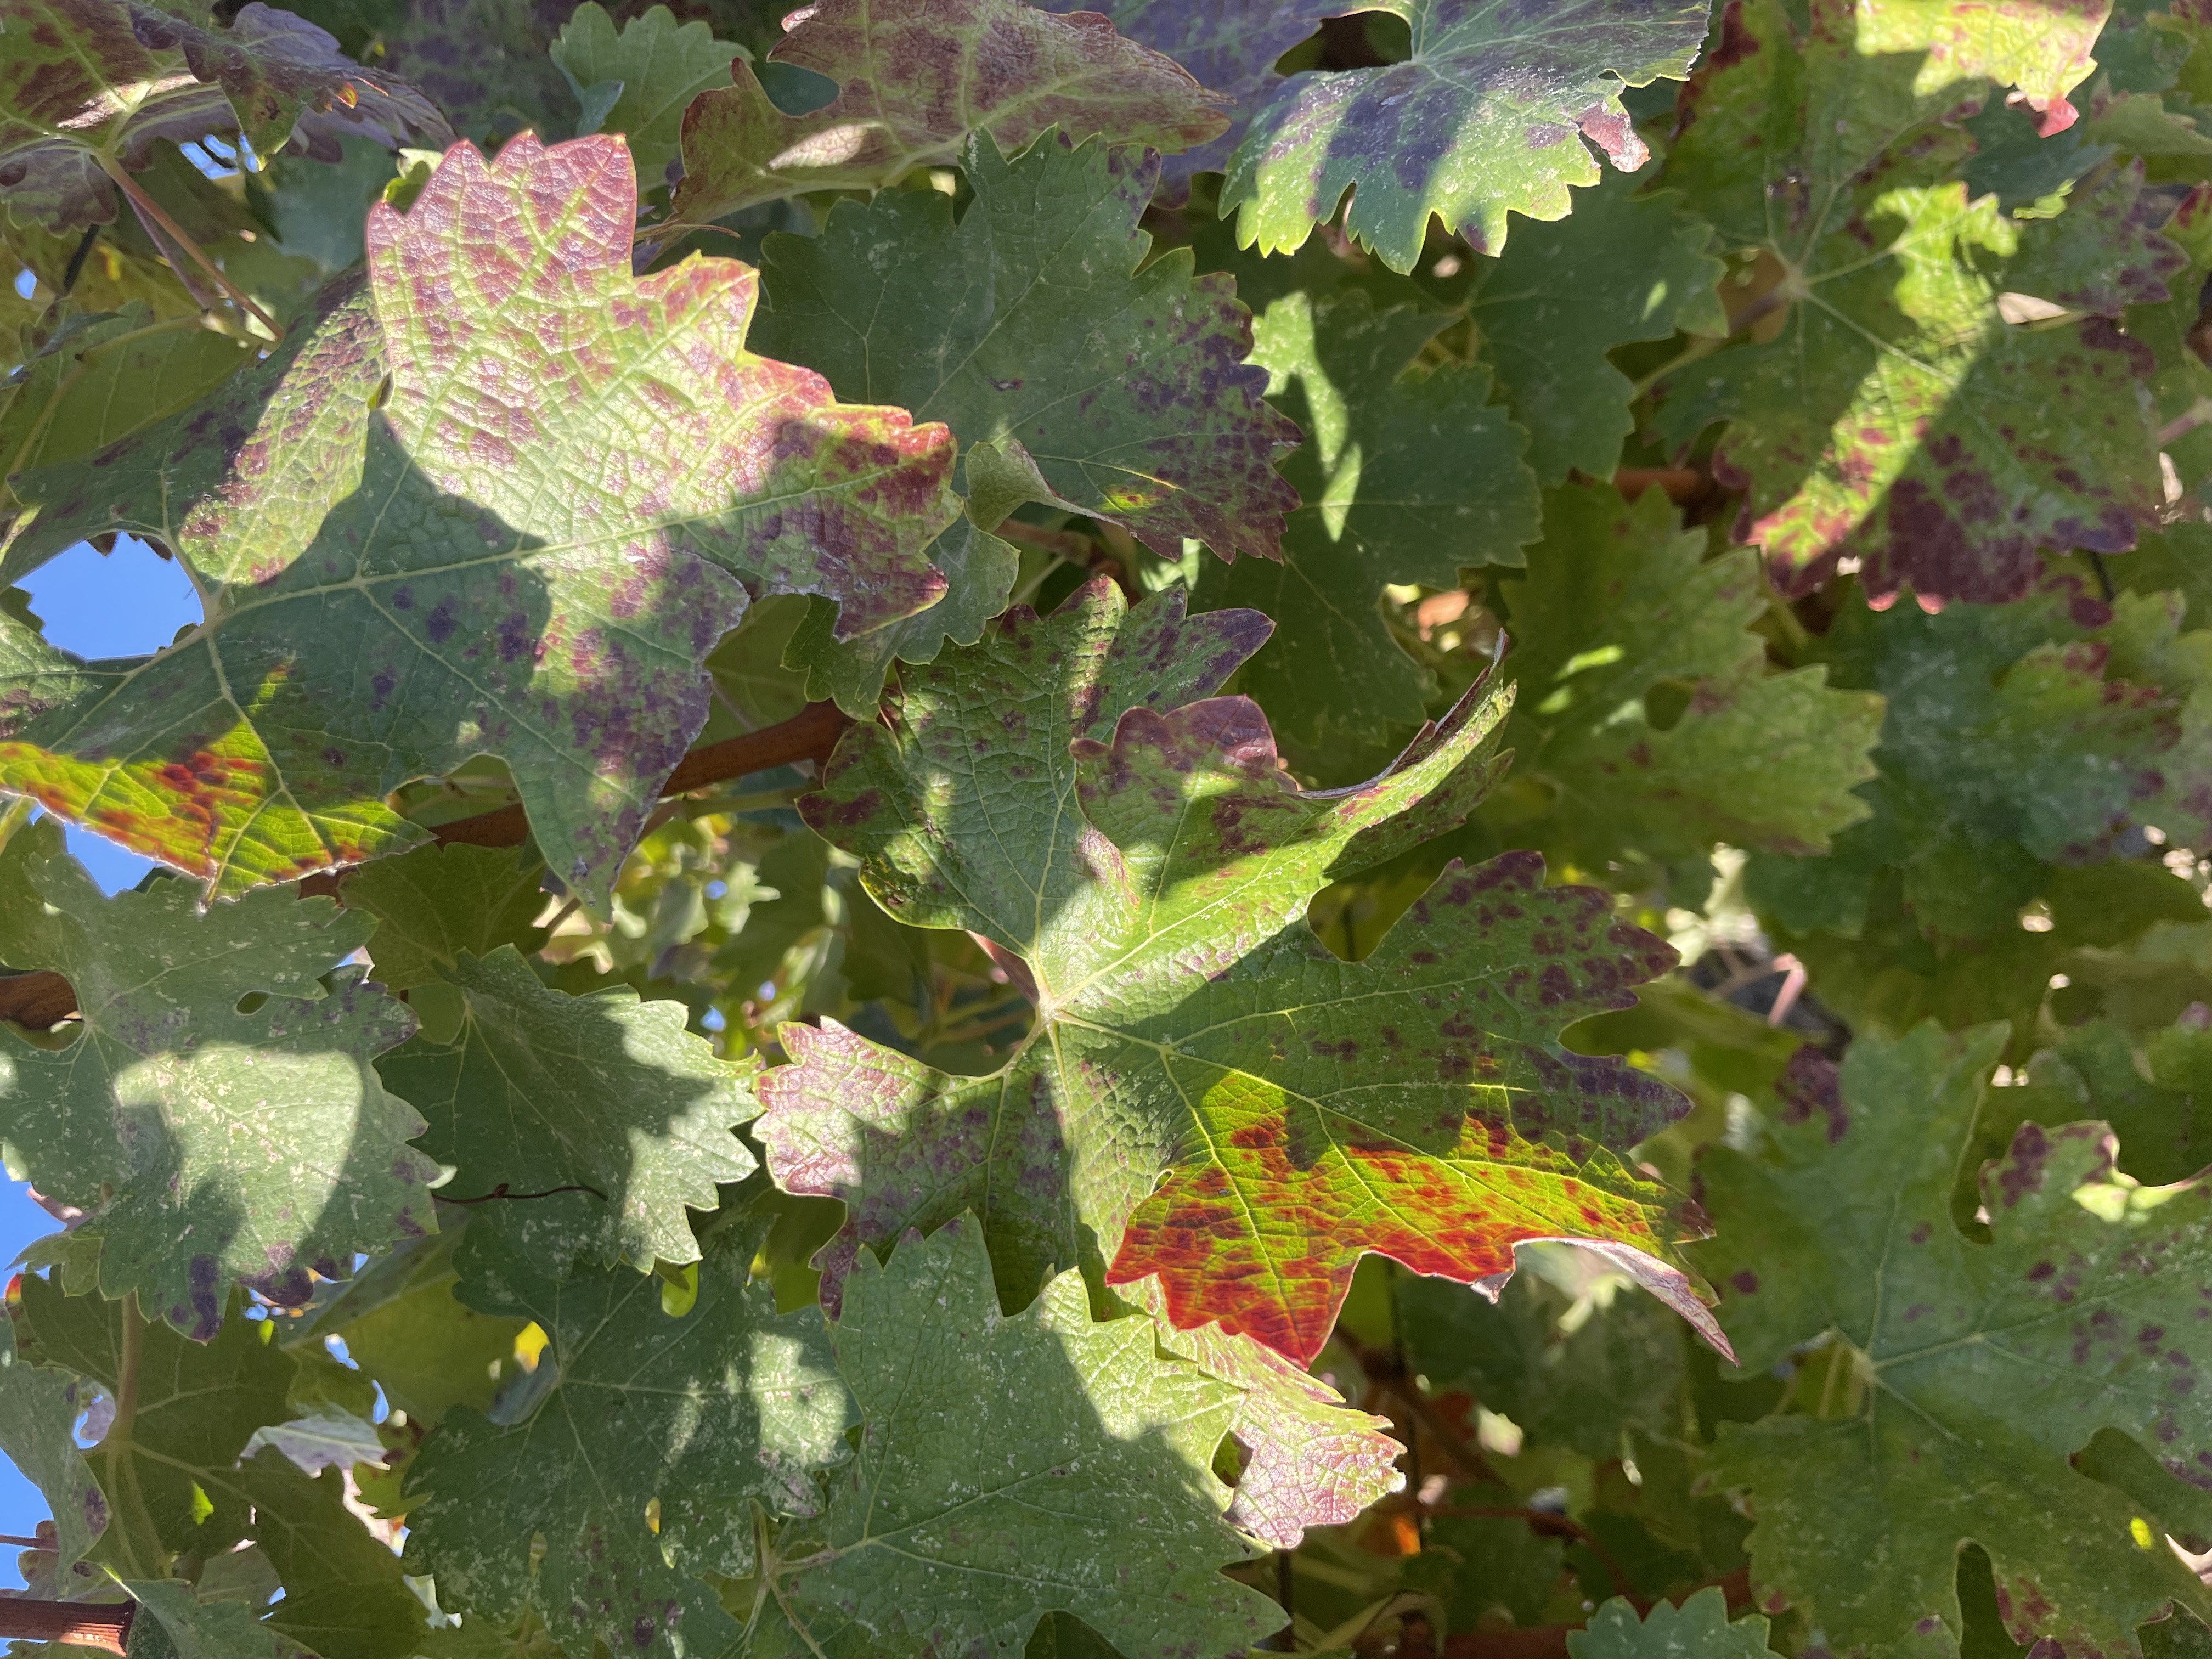
Label: Leafroll 3